Ghazni

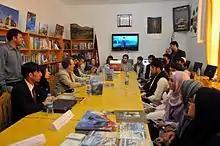
U.S. Deputy Ambassador to Afghanistan Anthony Wayne and Ghazni's Governor Musa Khan Ahmadzai are talking to students who use Afghanistan's newest Lincoln Learning Center

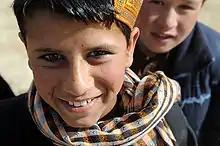
A young boy and his friends play outside the Danish Centre educational facility in Ghazni City as members of Provincial Reconstruction Team Ghazni unload computers to be donated to the facility.

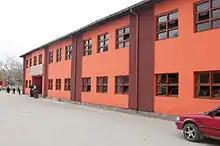
Jahan Maleeka School is an all-girls school which has over 5,000 students and 150 teachers.

Ghazni City is famous for its Ghazni Minarets built on a stellar plan. They date from the middle of the twelfth century and are the surviving elements of the mosque of Bahramshah. Their sides are decorated with intricate geometric patterns. Some of the upper sections of the minarets have been damaged or destroyed. The most important mausoleum located in Ghazni City is that of Sultan Mahmud. Others include the Tombs of poets and scientists, such as the Tomb of Al Biruni. The only ruins in Old Ghazni retaining a semblance of architectural form are two towers, about 43 m (140 ft) high and 365 m (1,200 ft) apart. According to inscriptions, the towers were constructed by Mahmud of Ghazni and his son. For more than eight centuries the “Towers of Victory” monuments to Afghanistan's greatest empire have survived wars and invasions, the two toffee-colored minarets, adorned with terra-cotta tiles were raised in the early 12th century as monuments to the victories of the Afghan armies that built the empire. By the time the Ghurids had finalized the Ghaznavid removal from Ghazni, the city was a cultural center of the eastern Islamic world.